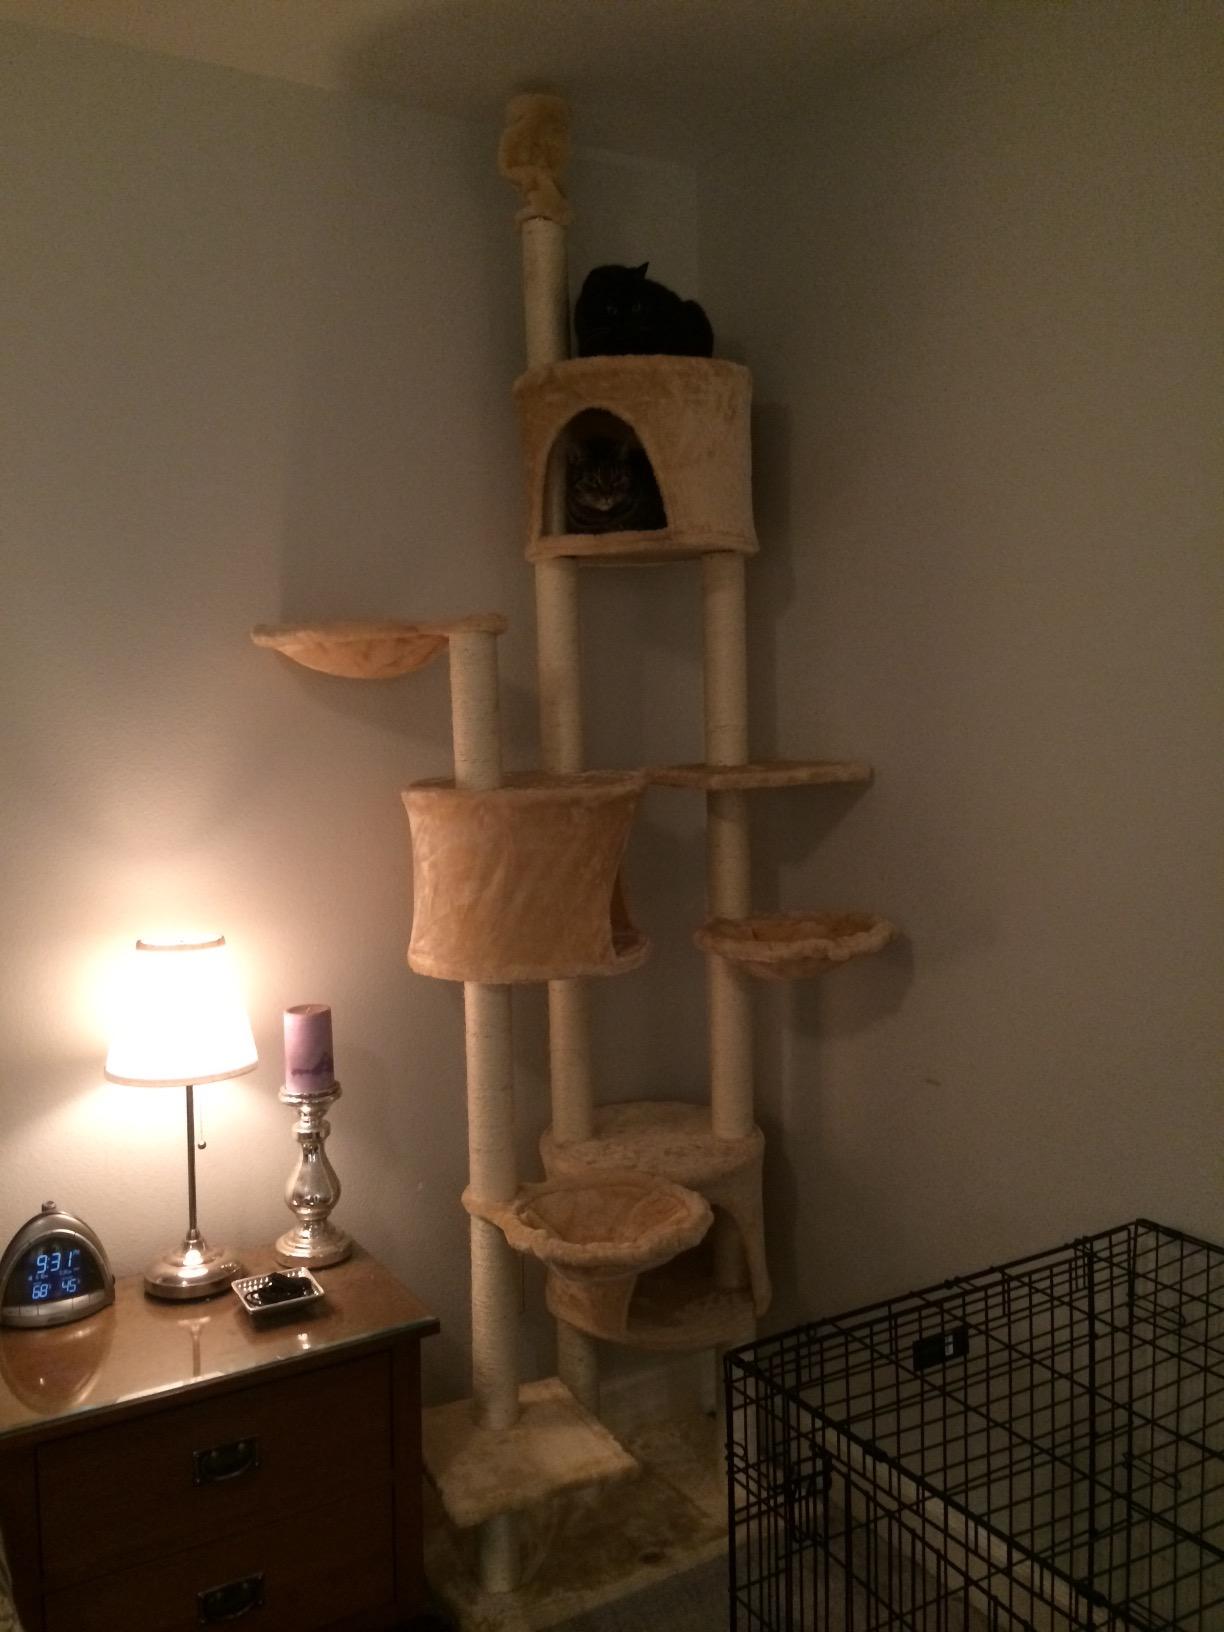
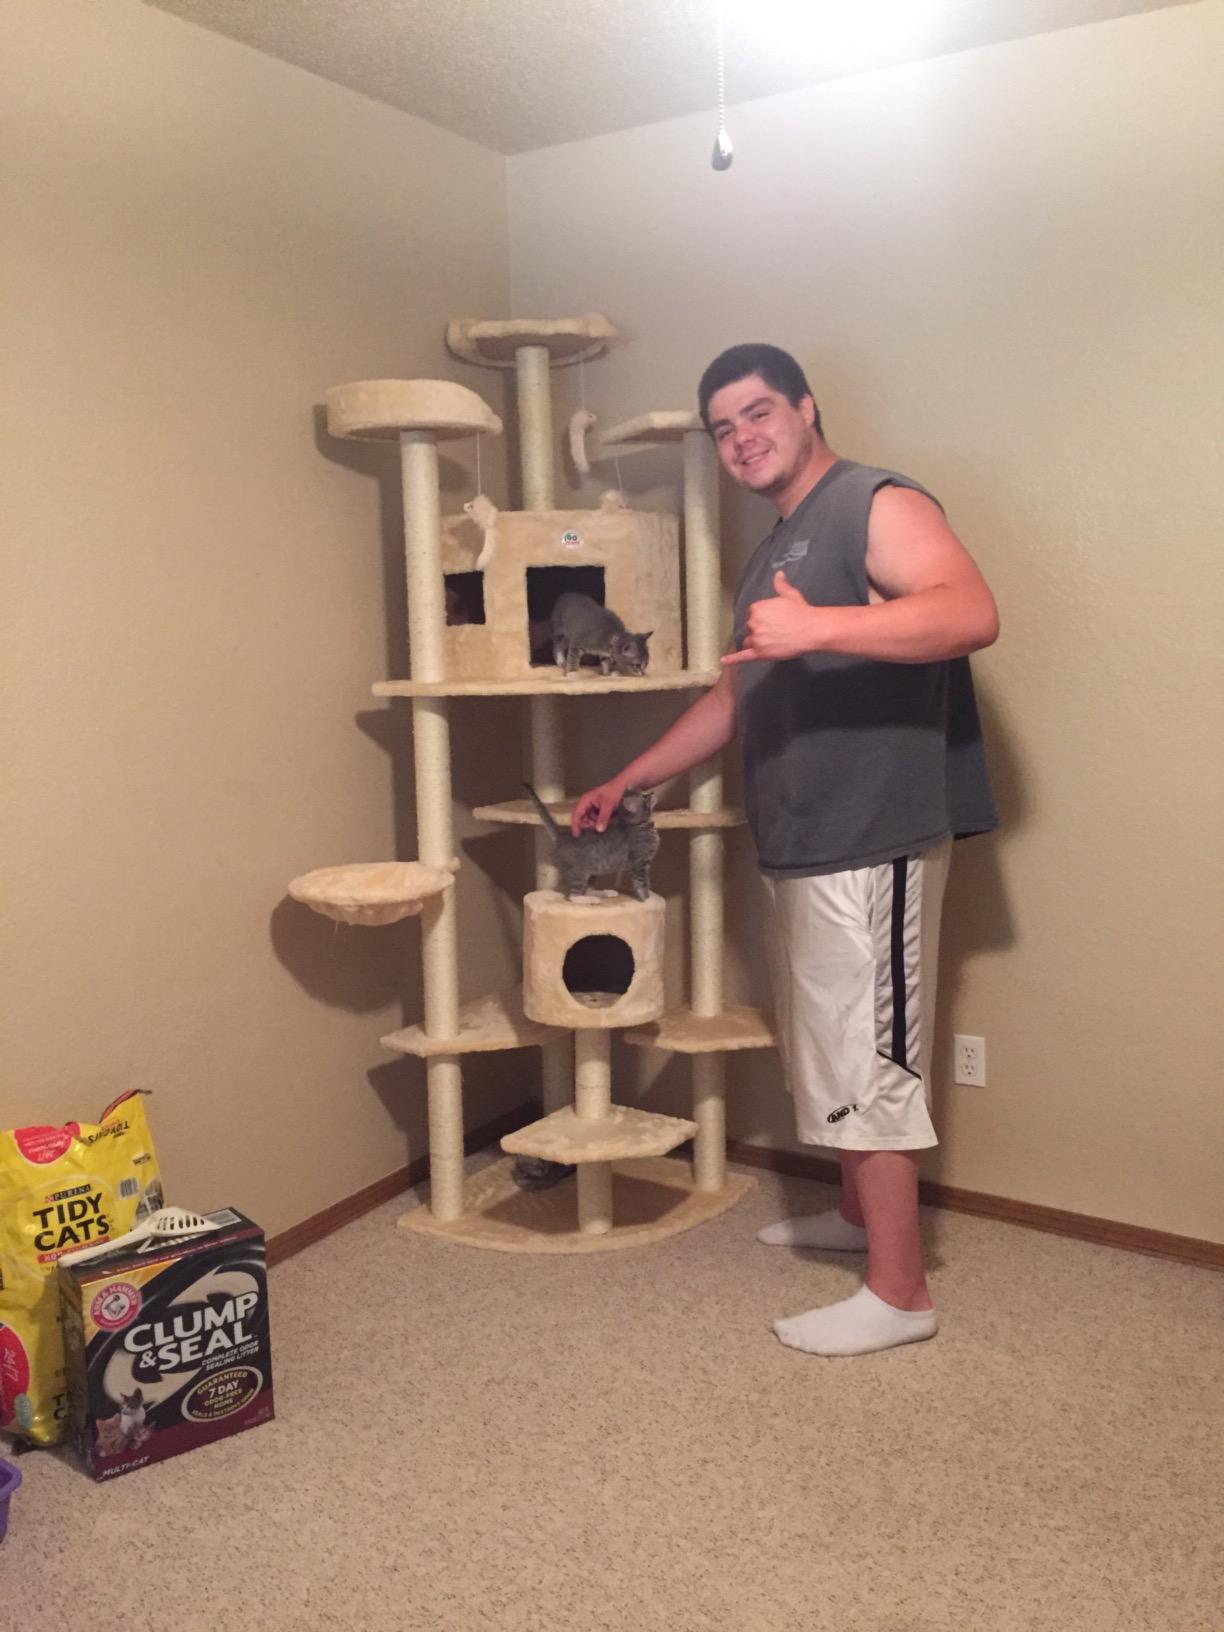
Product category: items_cat tree
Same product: no